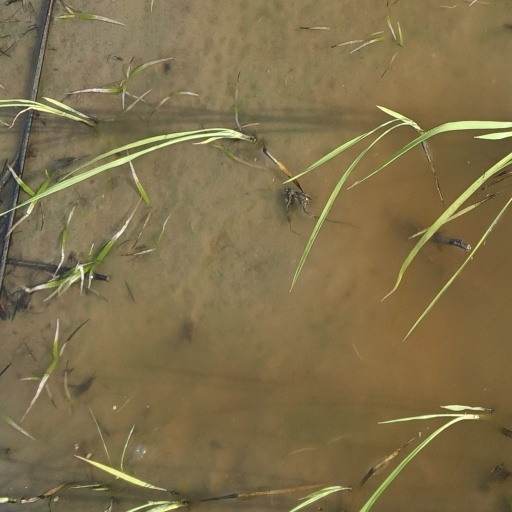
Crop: rice